John Cameron Bryce

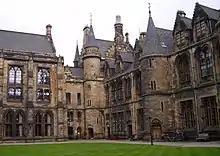

After this set-back, in 1938 he took up a post as assistant lecturer in the English Department, University of Glasgow, at which he was to spend the rest of his career, 'till his retirement in 1979. In 1955, Bryce was appointed a senior lecturer and in 1965 appointed the first holder of the Bradley Chair in English Literature.